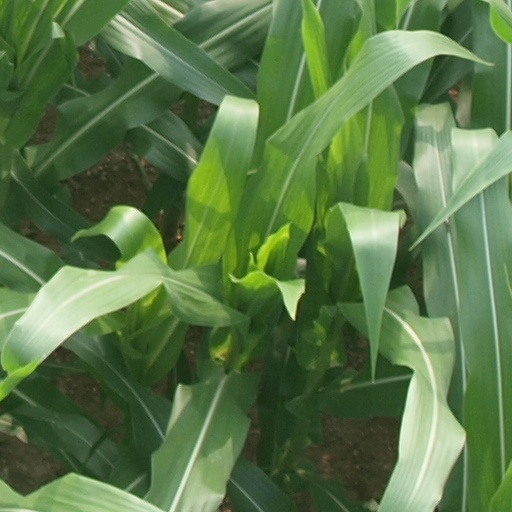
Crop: maize; corn